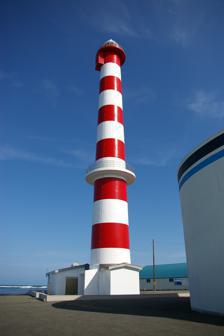
Building: Wakkanai Lighthouse
Country: Unknown
Year built: 1900
Lighthouse Wakkanai Lighthouse 稚内灯台 Location Cape Noshappu , Wakkanai , Japan Coordinates 45°26′58″N 141°38′43″E / 45.449522°N 141.645158°E / 45.449522; 141.645158 Tower Height 42.7 m (140 ft) Light First lit 10 December 1900 Wakkanai Lighthouse ( 稚内灯台 , Wakkanai tōdai ) is a lighthouse in the city of Wakkanai , Hokkaidō , Japan. Rising to a height of 42.7 metres (140 ft), it is the tallest lighthouse on the island and the second tallest in Japan, after Hinomisaki Lighthouse ( 日御碕灯台 ) in Izumo . The old Wakkanai Lighthouse was built in 1900 in the hills above, but was forced to relocate after the area was taken over for a US base, the site now occupied by a JGSDF radar station. This first lighthouse provided one of the locations for the filming of Shochiku 's 1957 Times of Joy and Sorrow . Wakkanai Lighthouse was rebuilt to the same height in its current location in 1966. With its vibrant red and white stripes, the lighthouse is today a symbol of Cape Noshappu and is made accessible to the general public by Wakkanai Coast Guard from the start of Golden Week each year. See also List of lighthouses in Japan Cape Sōya Lighthouse References